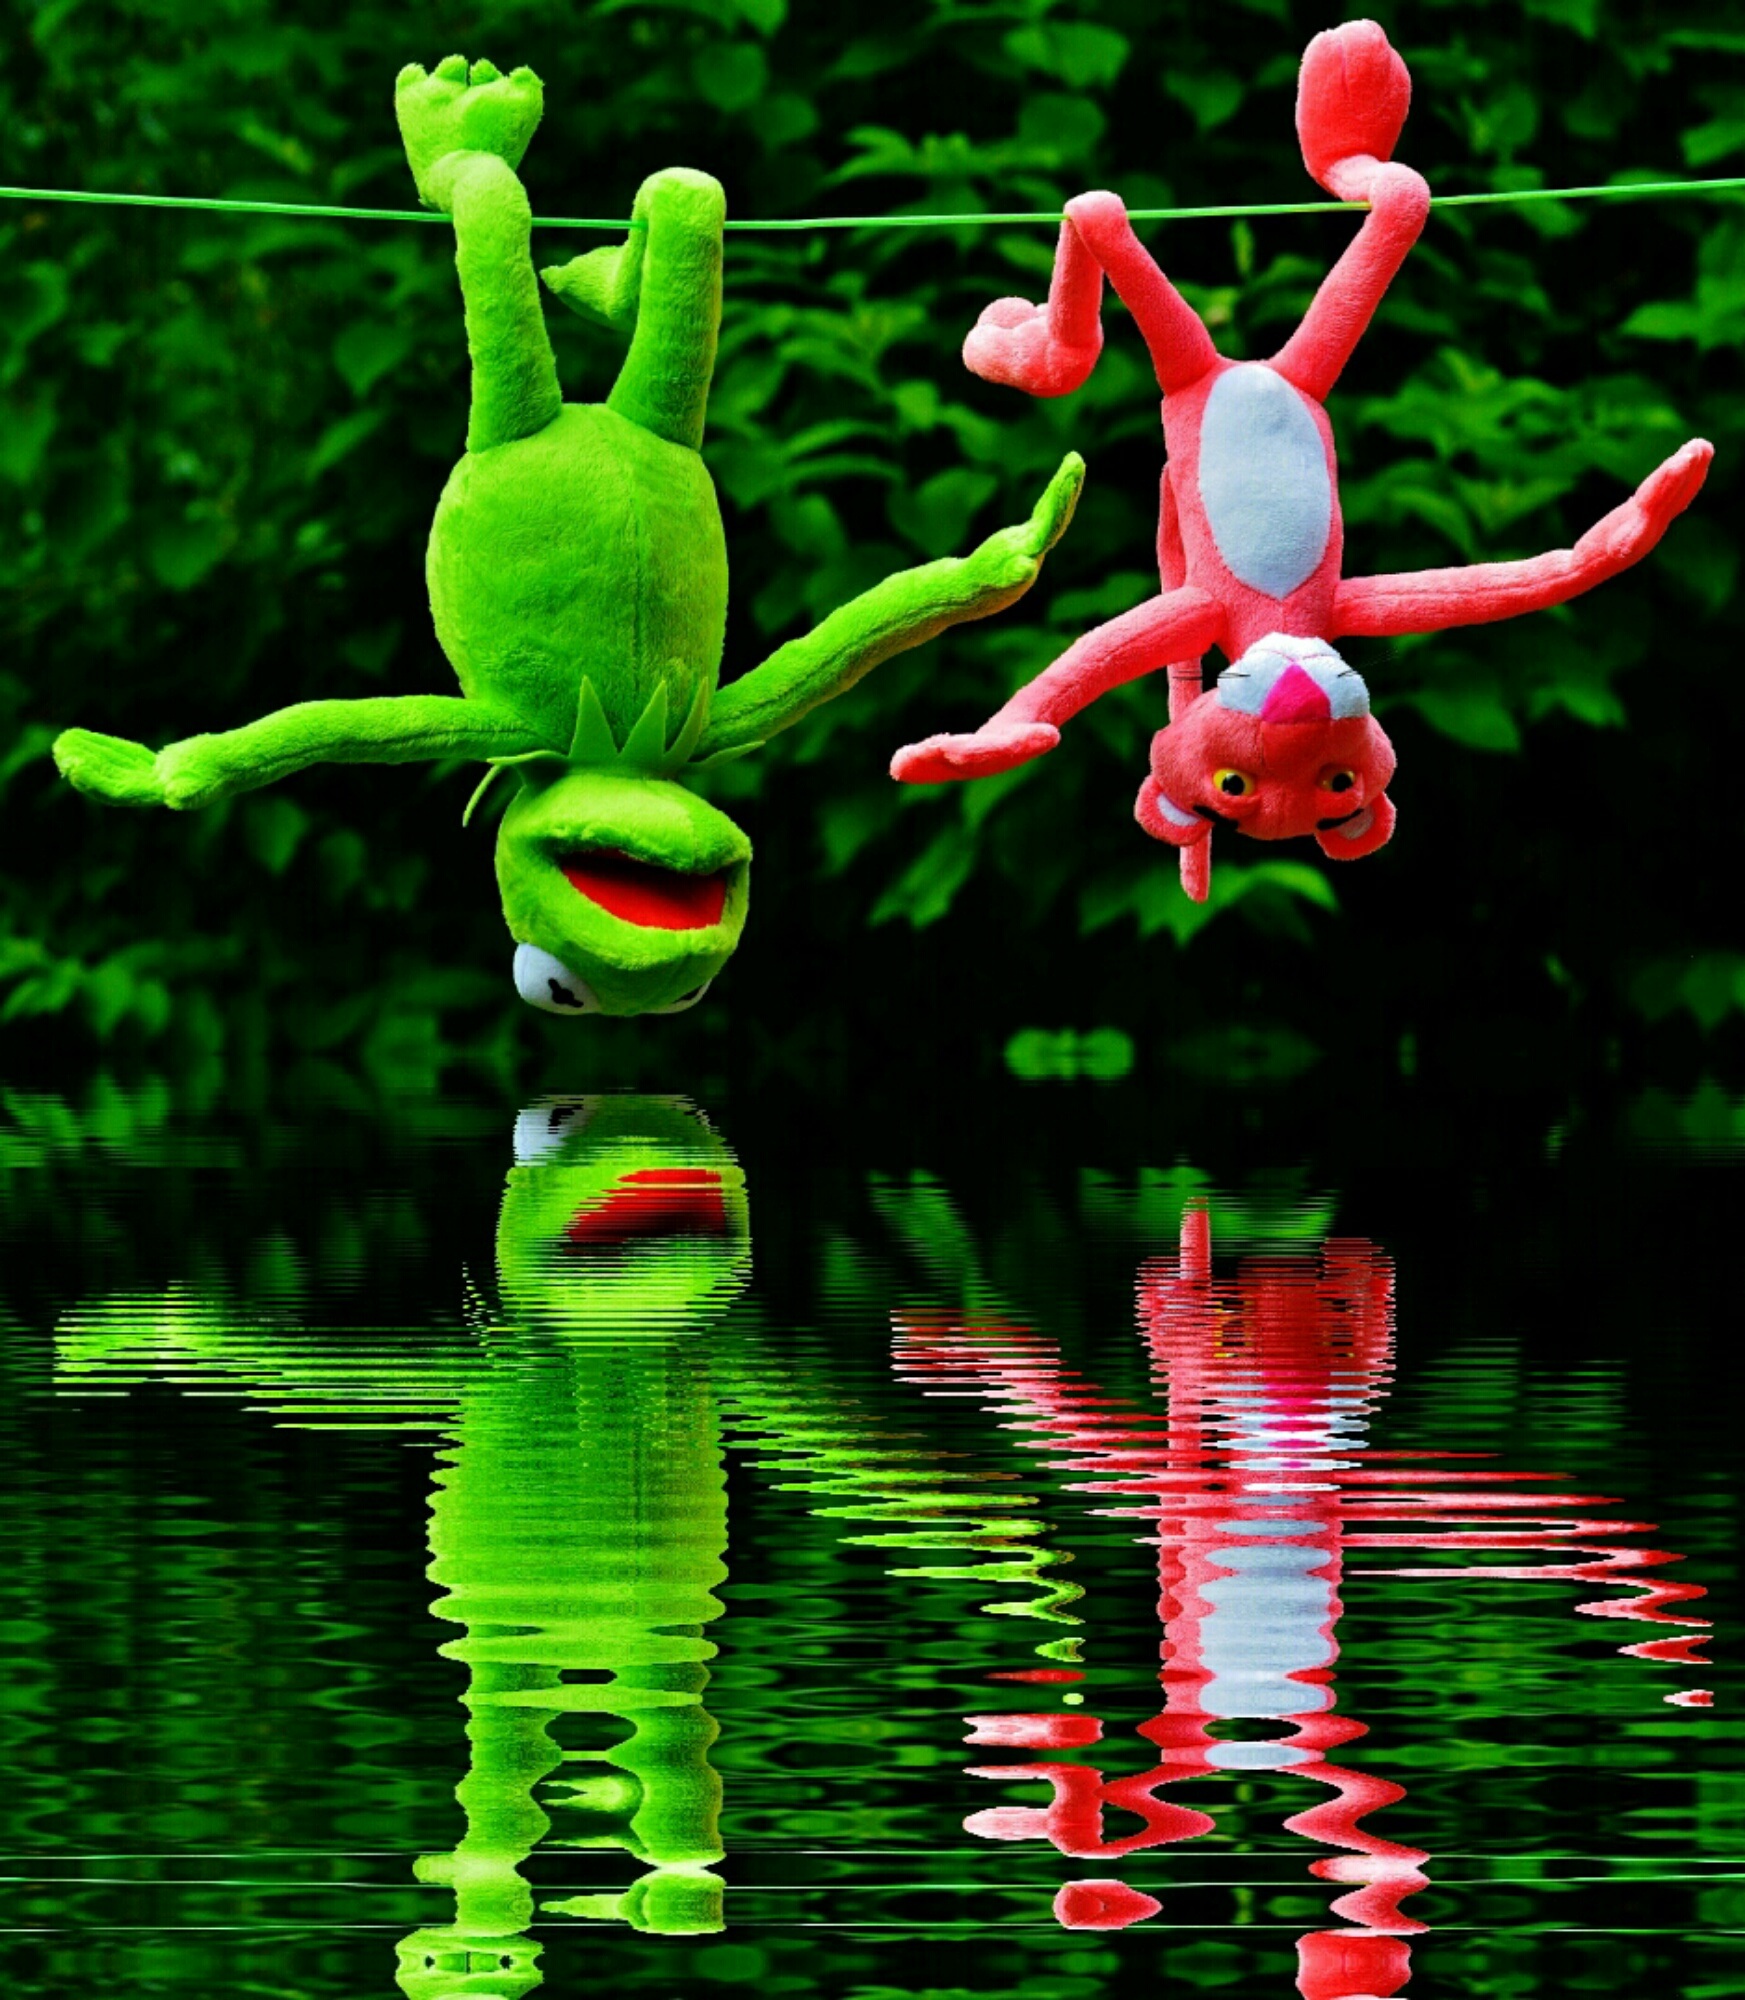
water, play, flower, green, jungle, frog, toy, fig, children, fun, toys, funny, plush, stuffed animal, kermit, mirroring, panther, plush toys, hang out, the pink panther